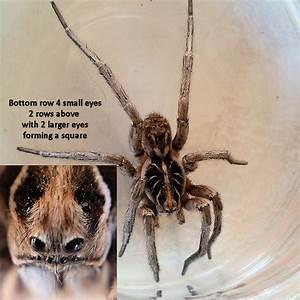
spider